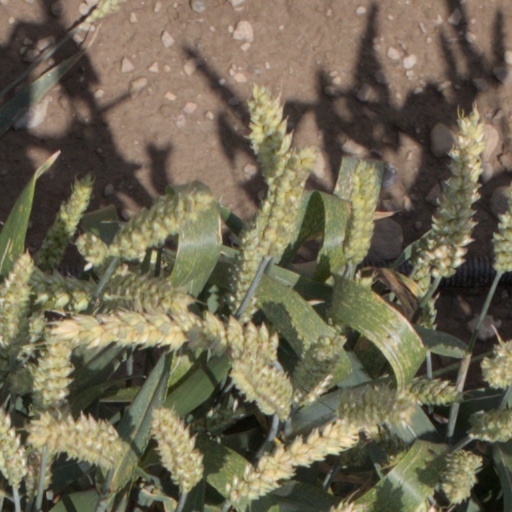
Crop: wheat